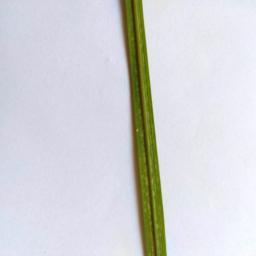
Label: Rice___Healthy